Tally stick

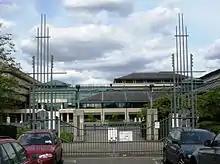
Entrance gates to the UK National Archives, Kew, from Ruskin Avenue. The notched vertical elements were inspired by medieval tally sticks.

Royal tallies (debt of the Crown) also played a role in the formation of the Bank of England at the end of the 17th century. In 1697, the bank issued £1 million worth of stock in exchange for £800,000 worth of tallies at par and £200,000 in bank notes. This new stock was said to be "engrafted". The government promised not only to pay the Bank interest on the tallies subscribed but to redeem them over a period of years. The "engrafted" stock was then cancelled simultaneously with the redemption.